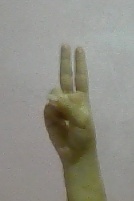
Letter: taa